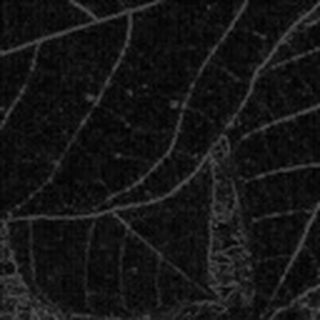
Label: healthy_cotton